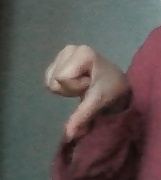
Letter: waw